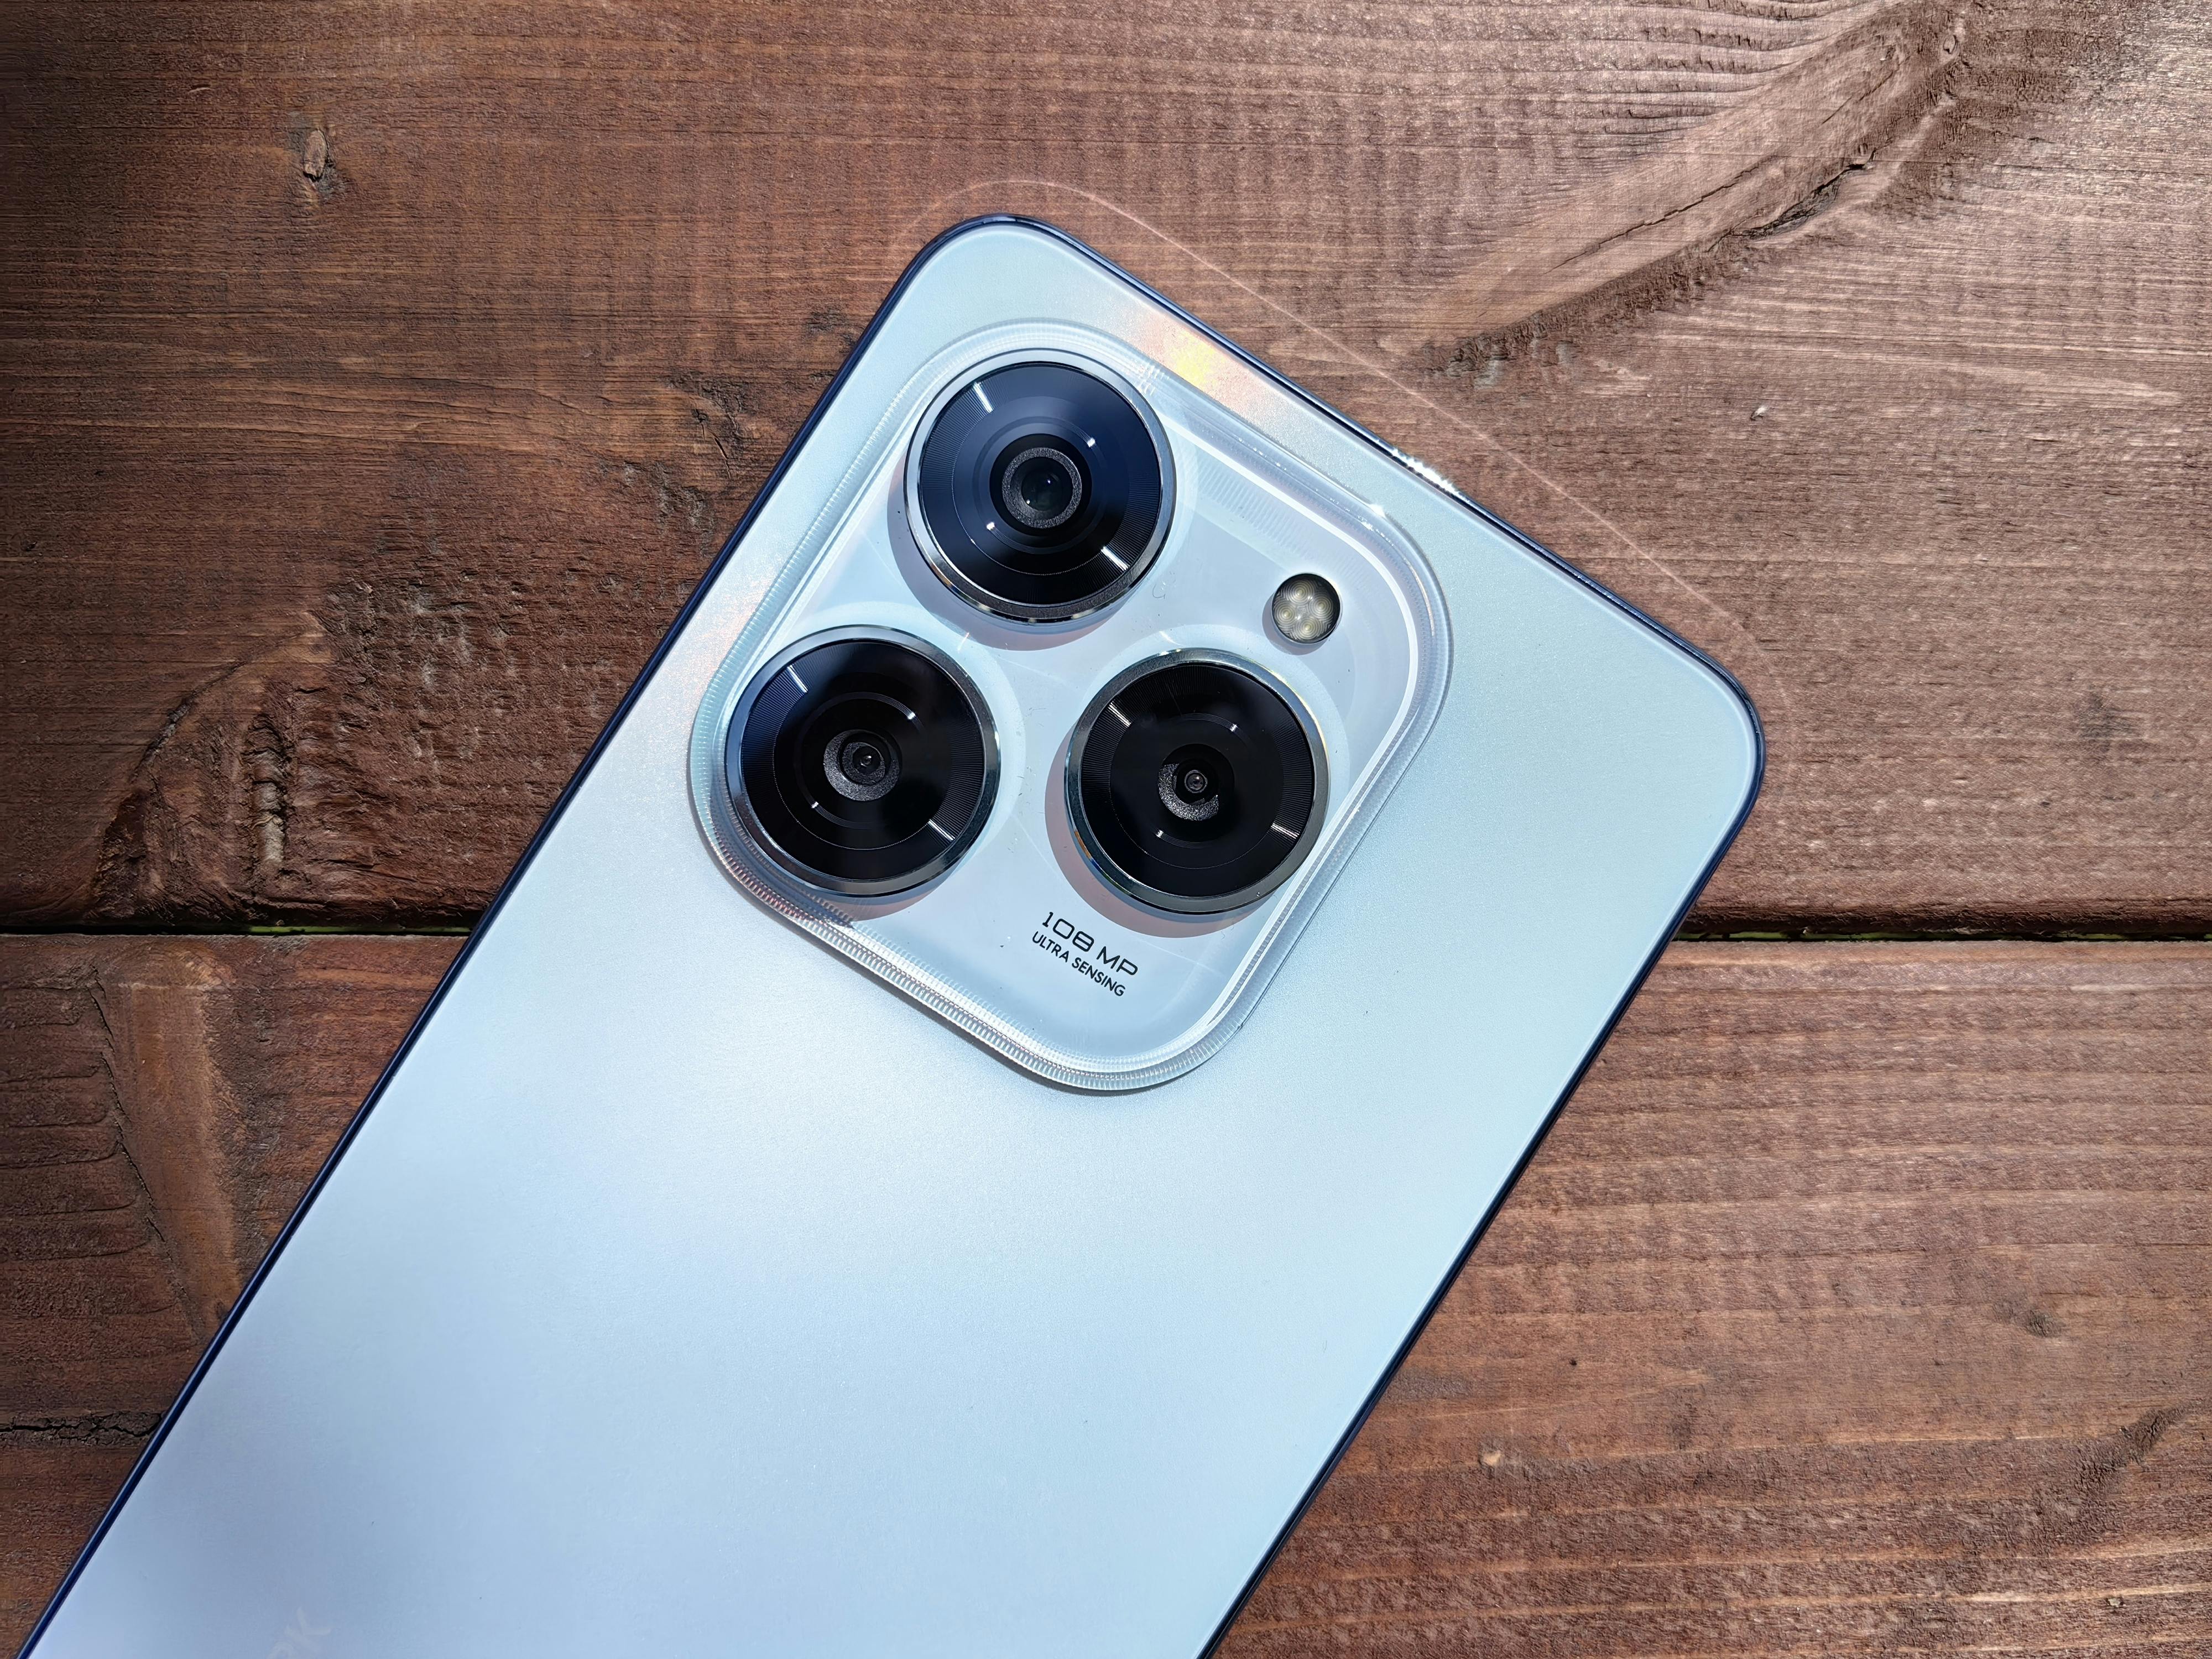
phone, camera accessory, communication device, gadget, audio equipment, wood, cameras optics, electric blue, camera lens, auto part, mobile phone, circle, rectangle, portable communications device, camera, metal, fashion accessory, aluminium, lens, hardwood, musical instrument accessory, font, rim, multimedia, electronics accessory